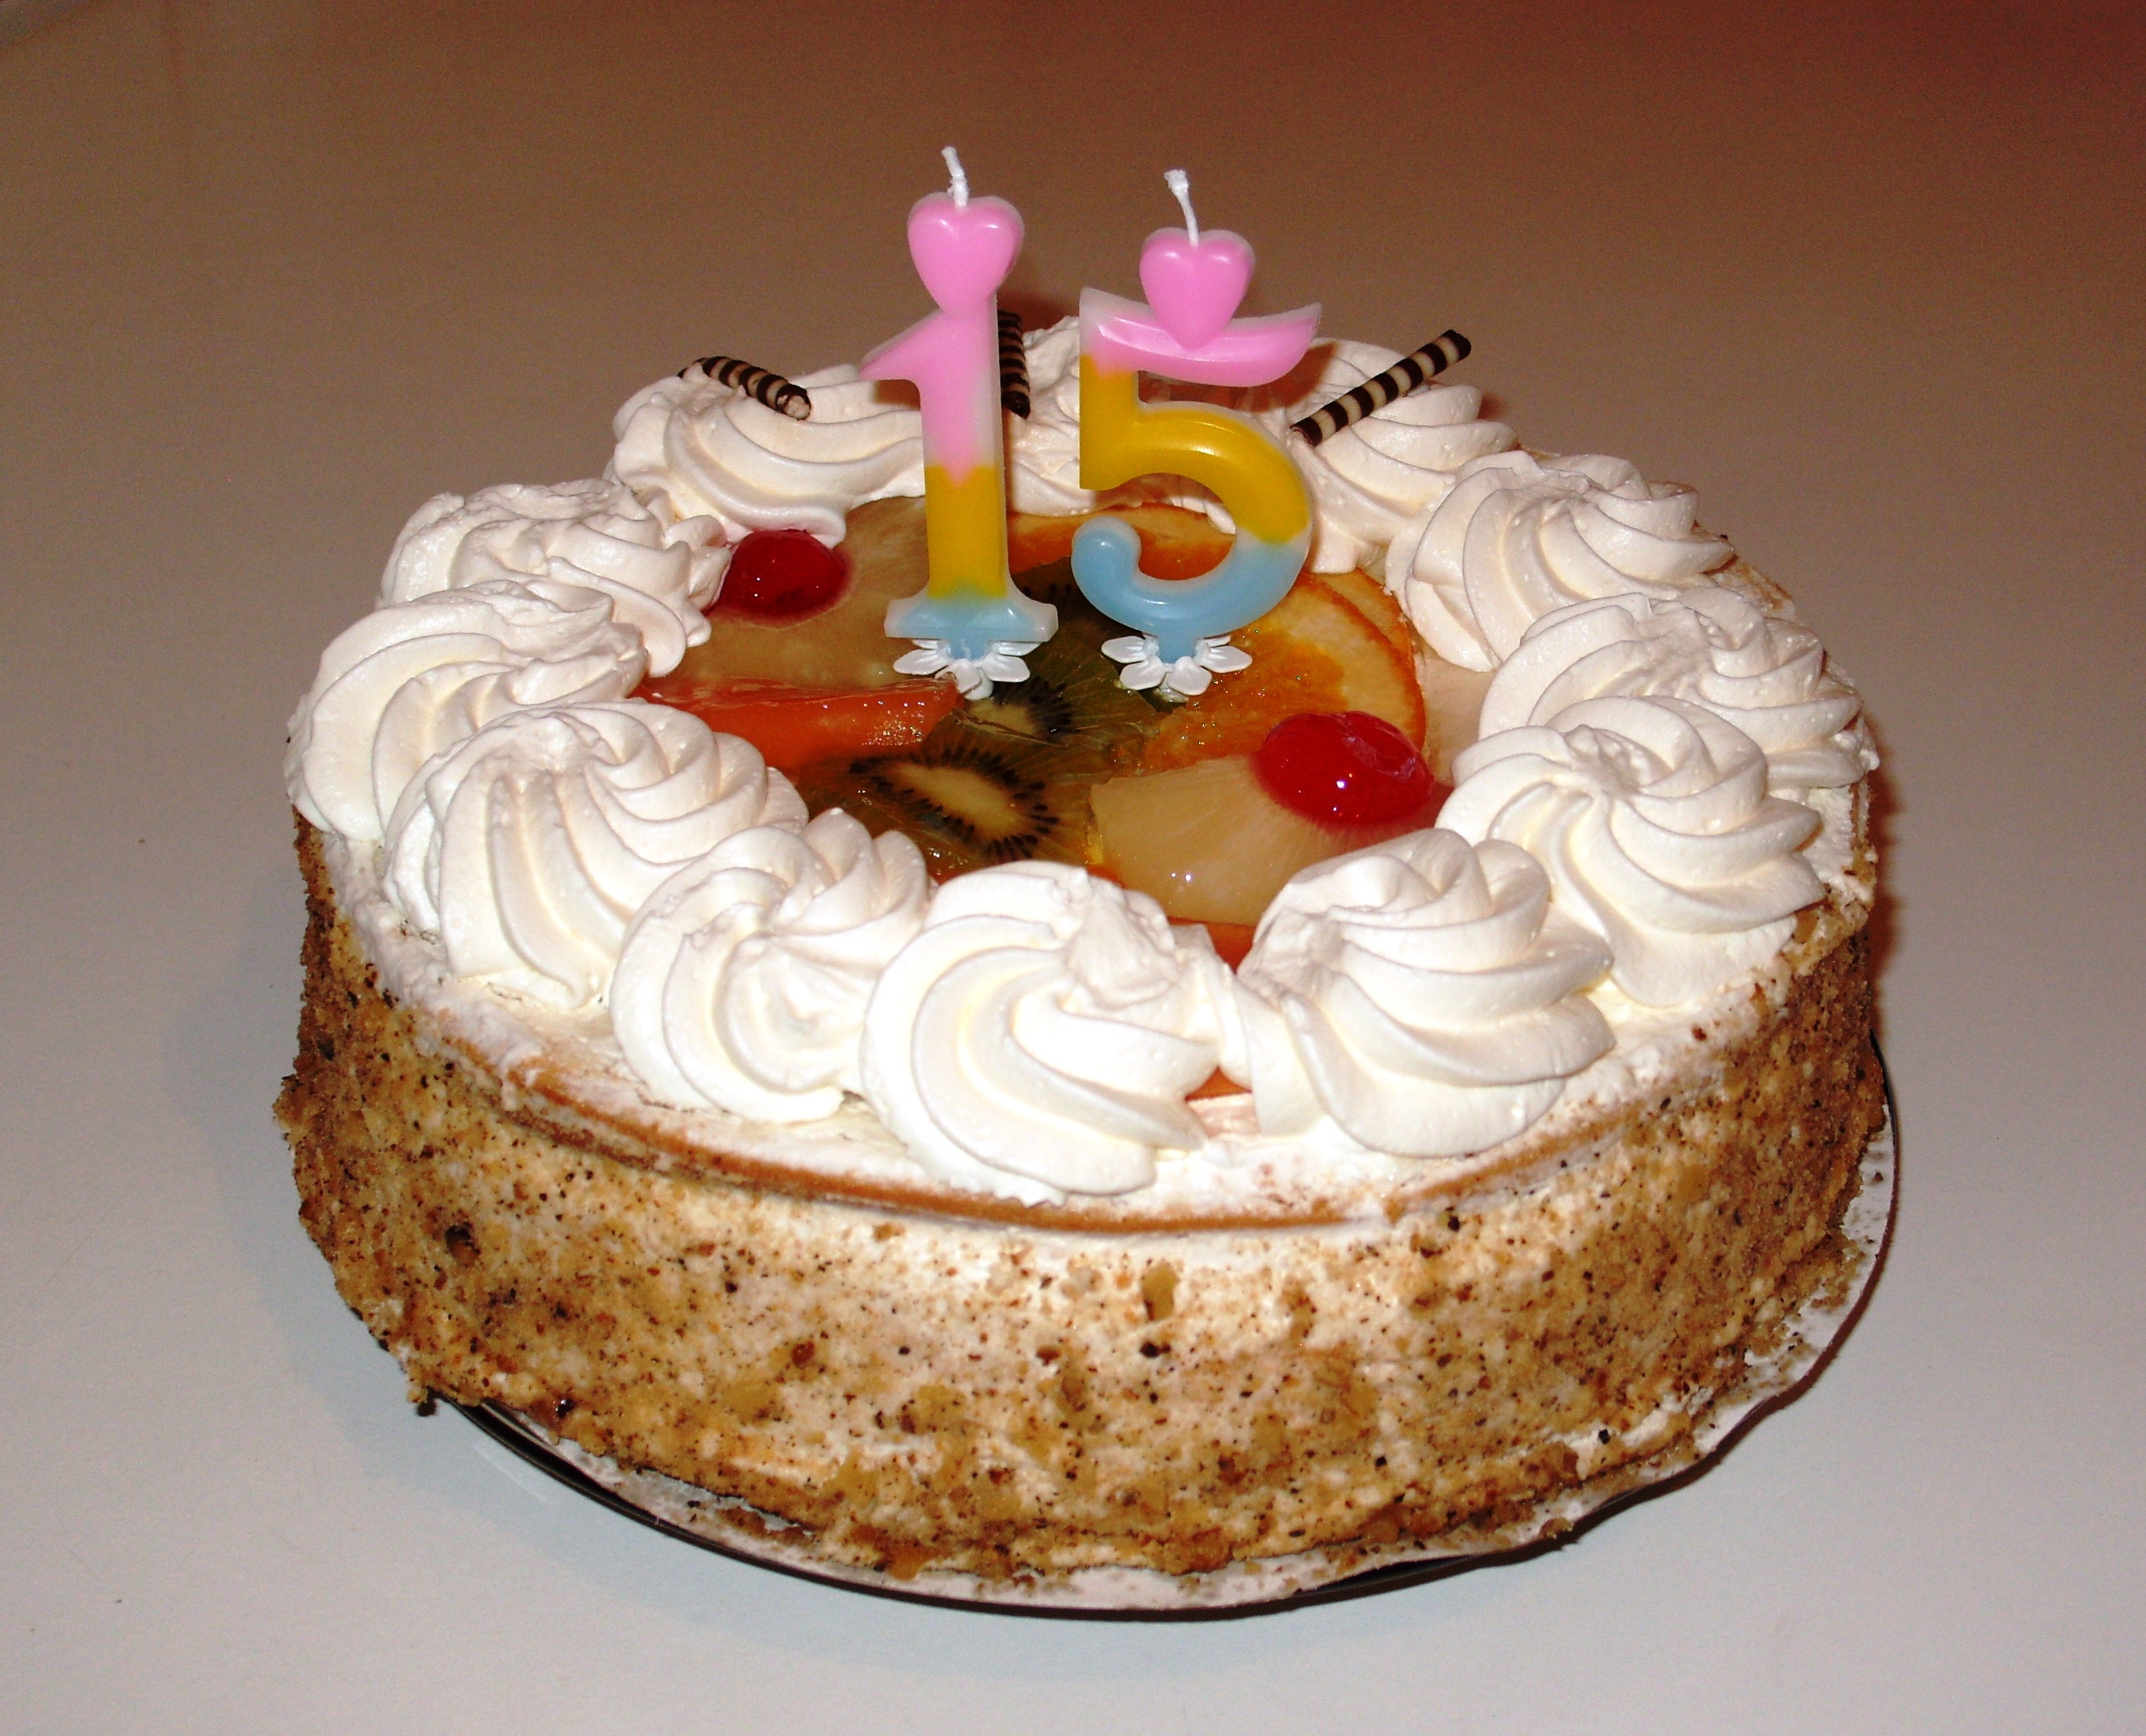
food, dessert, cuisine, cake, birthday cake, chocolate cake, whipped cream, icing, birthday, baked goods, torte, sugar paste, buttercream, cake decorating